West Drayton

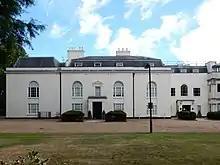
Drayton Hall, offices of Ferring Pharmaceuticals, Kore Wireless and North South Wines

After serving as Lord Privy Seal under Mary I, poor health meant William Paget played little part in public life after the accession of Queen Elizabeth I in 1558, although as a Privy Councillor his advice was often sought. He died in West Drayton on 9 June 1563. He was succeeded by his son Henry, who died five years later without male issue. Henry's brother Thomas became the 3rd Baron Paget in 1568.